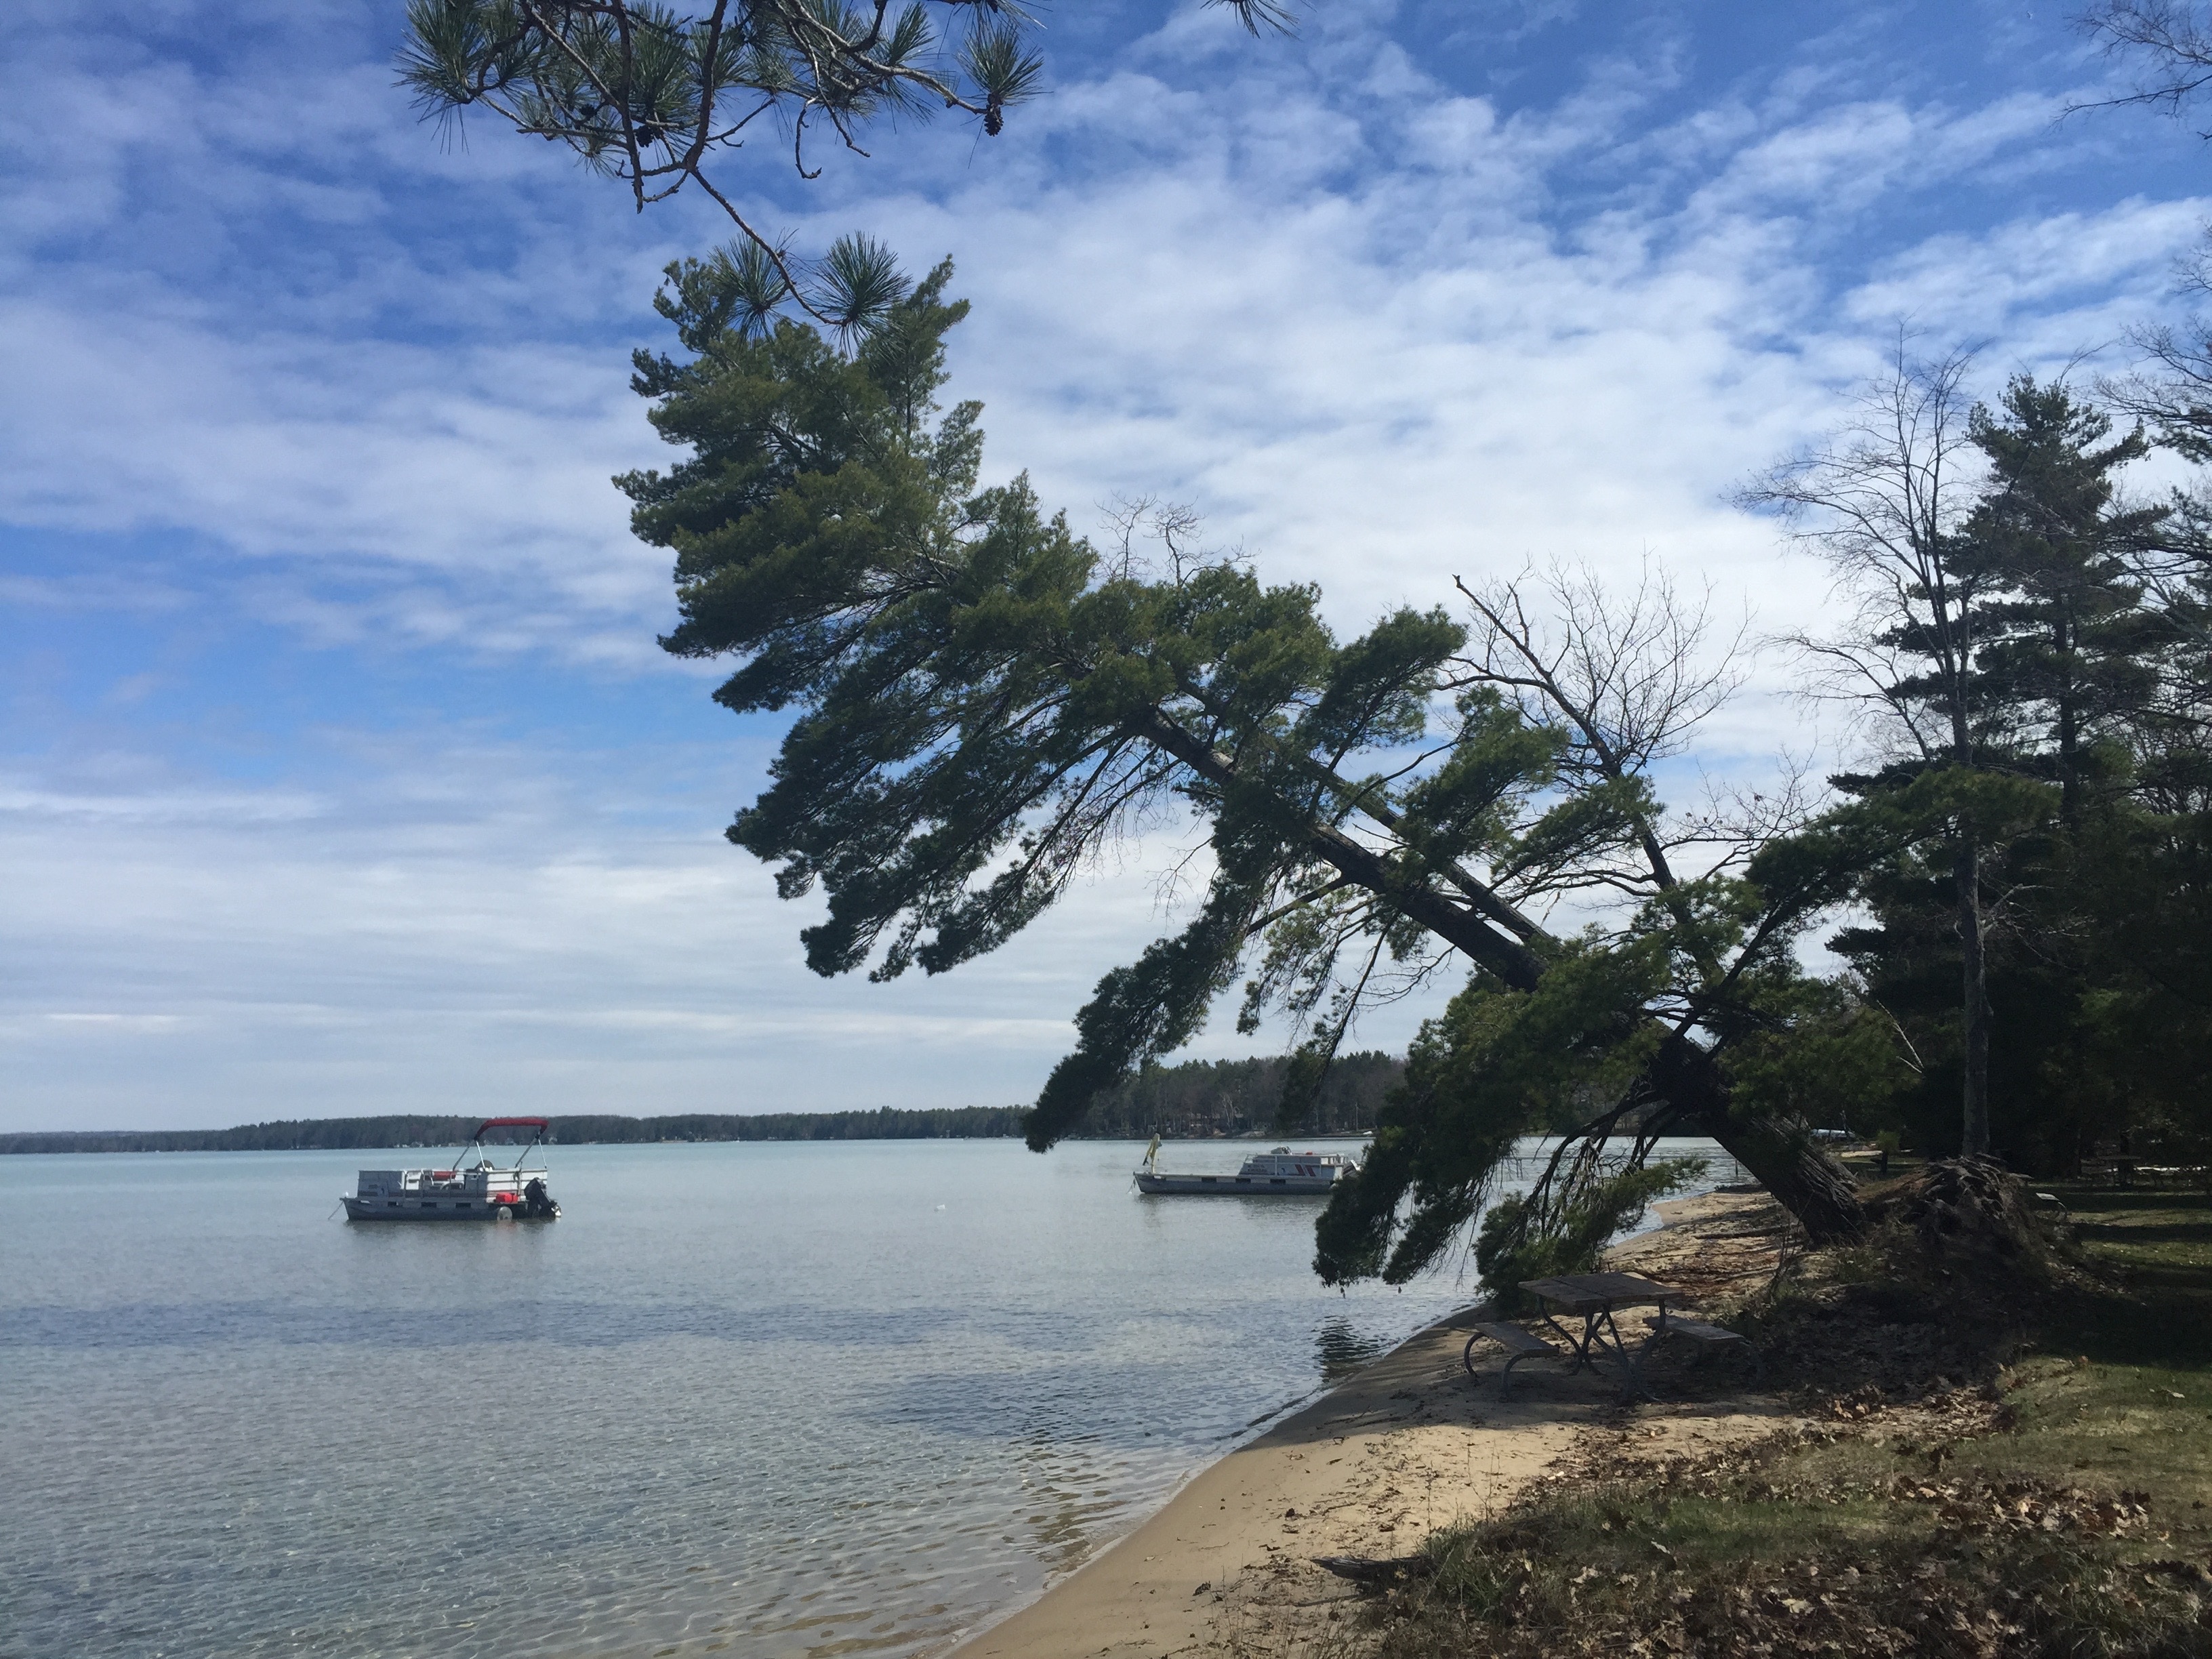
beach, landscape, sea, coast, tree, nature, cloud, shore, lake, river, bay, body of water, woody plant